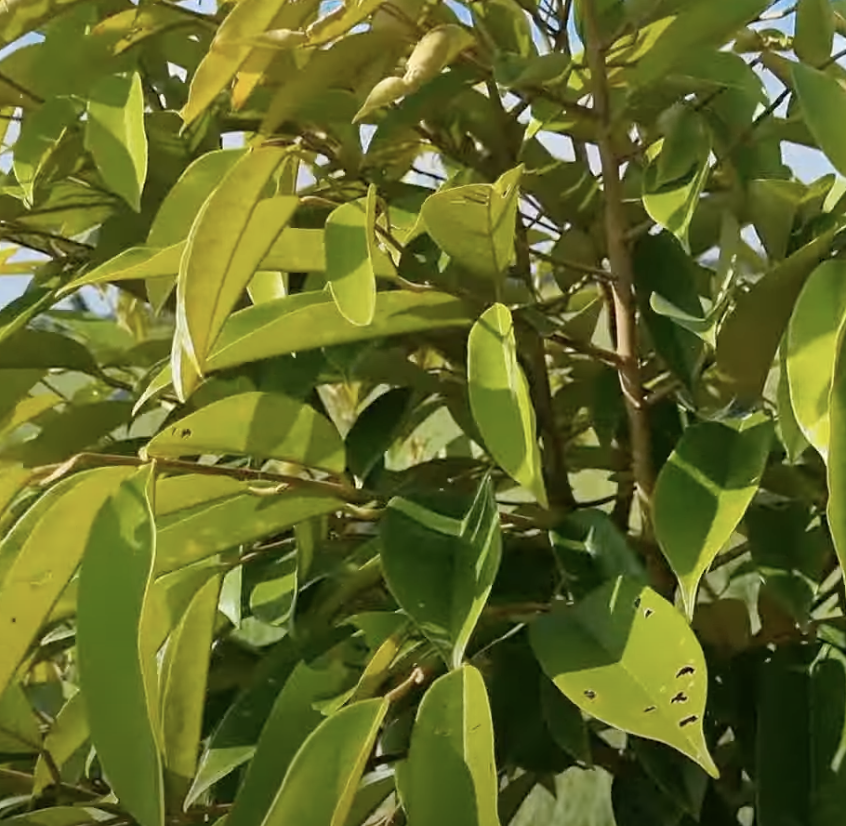
Label: yellow_leaf